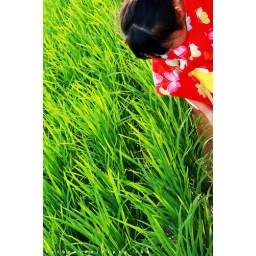
along the way, i meet a girl in red yukata, she was so cute ^_^*